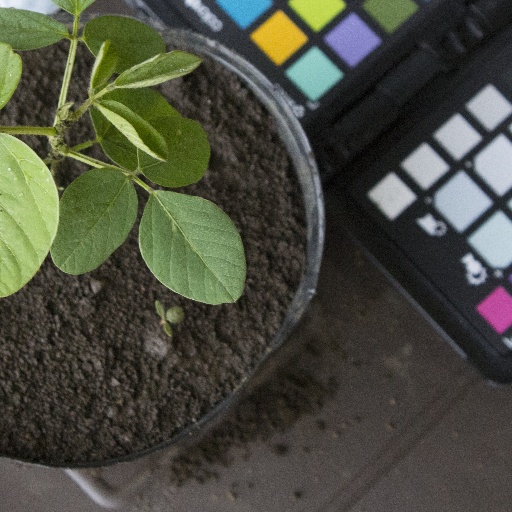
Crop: soybean